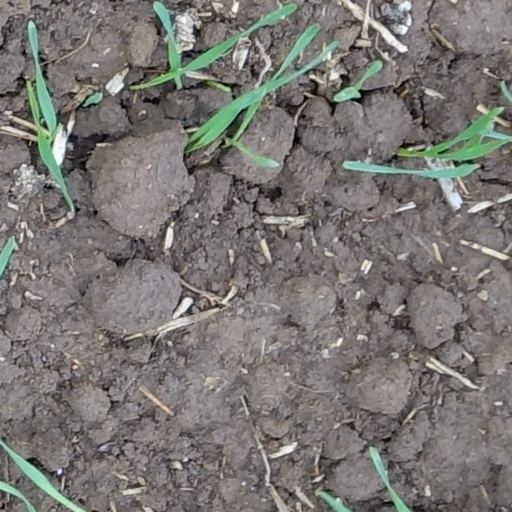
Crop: wheat